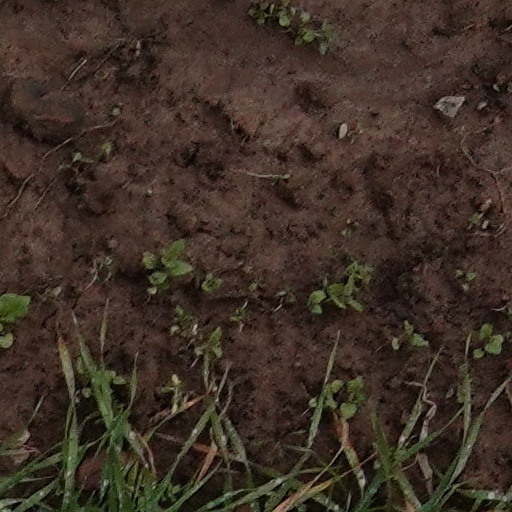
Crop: wheat